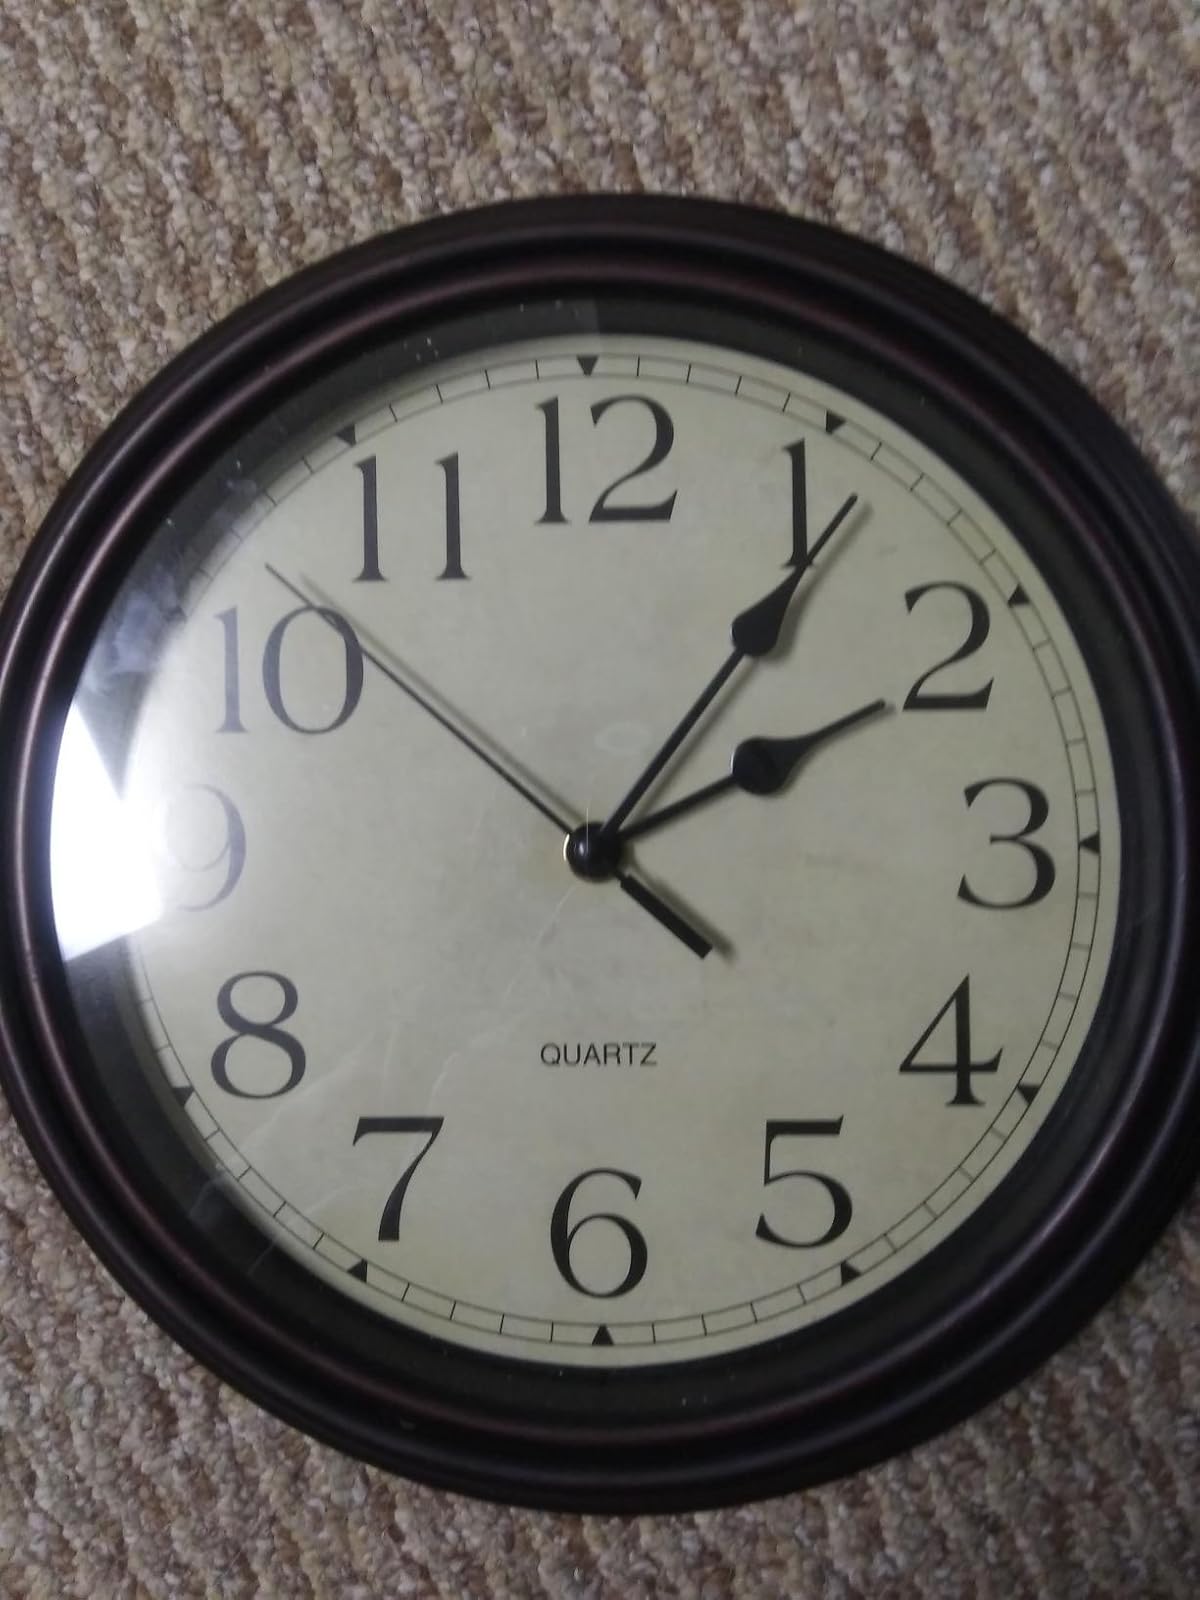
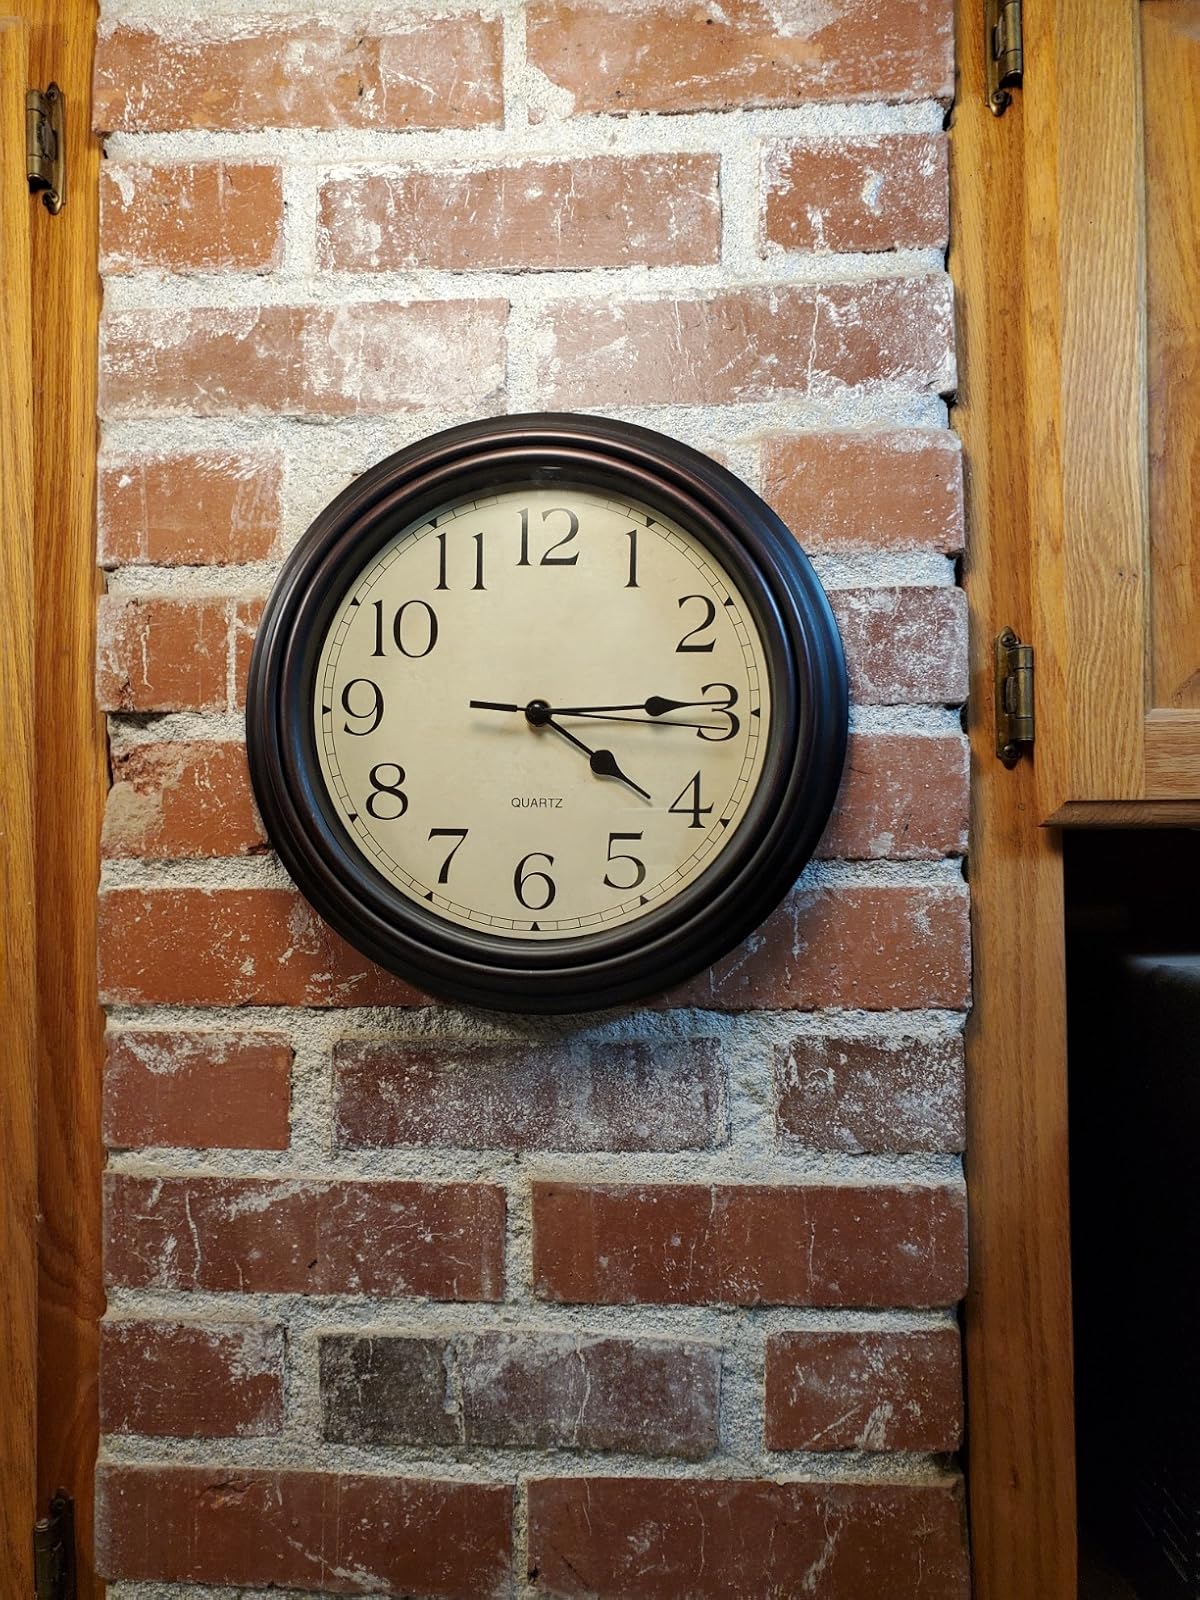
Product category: clock
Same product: yes